Polartec Big Air at Fenway

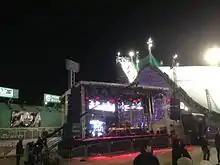
Concert stage inside Fenway at Polartec Big Air competition

American Authors, Bad Rabbits, and DJ Master Millions were all selected to perform for the entertainment portion of Big Air at Fenway. DJ Master Millions played at the beginning of each night. Bad Rabbits took the stage after the finals on Thursday night, February 11, 2016. American Authors concluded the entirety of the event and performed after the finals on Friday night, February 12, 2016.